Morley Companies

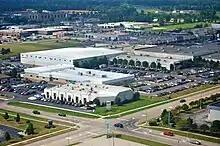
Aerial view of part of the Morley Companies campus in Saginaw, Michigan.

Shortly after its reorganization, Morley Incentives expanded into additional services that complimented incentive travel. Divisions such as business theater production, trade show services, and interactive services formed as the company continued to grow.